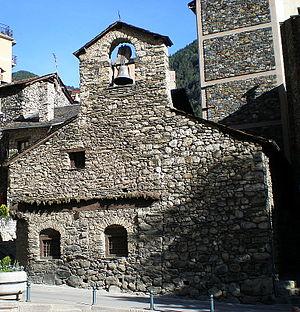
Bages
L'église Sant Miquel de la Mosquera est une église romane située à Encamp, en Andorre.
Cet article donne une liste des églises romanes d'Andorre. Andorre comprend de nombreuses églises romanes, construites au XIᵉ siècle et au XIIᵉ siècle. Plusieurs d'entre elles ont été rénovées ou reconstruites lors des siècles suivant tout en respectant ce style. Andorre a intégré certaines d'entre elles dans deux listes indicatives du patrimoine mondial par l'UNESCO en 1999 : une première liste intitulée « églises romanes d'Andorre » comprend huit sites : Sant Joan de Caselles, Sant Miquel d'Engolasters, Sant Serni de Nagol, les ensembles historiques de Pal, la Cortinada et les Bons, le clocher et le porche de l'église Santa Eulàlia d'Encamp et le clocher de Sant Julià i Sant Germà de Lòria. D'autre part, l'église Santa Coloma fait partie d'une deuxième liste portant sur l'ensemble historique du village de Santa Coloma.